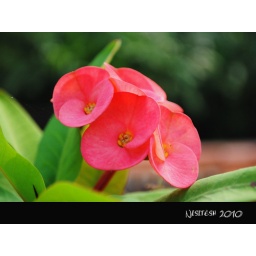
Beautiful flower in a thorny plant